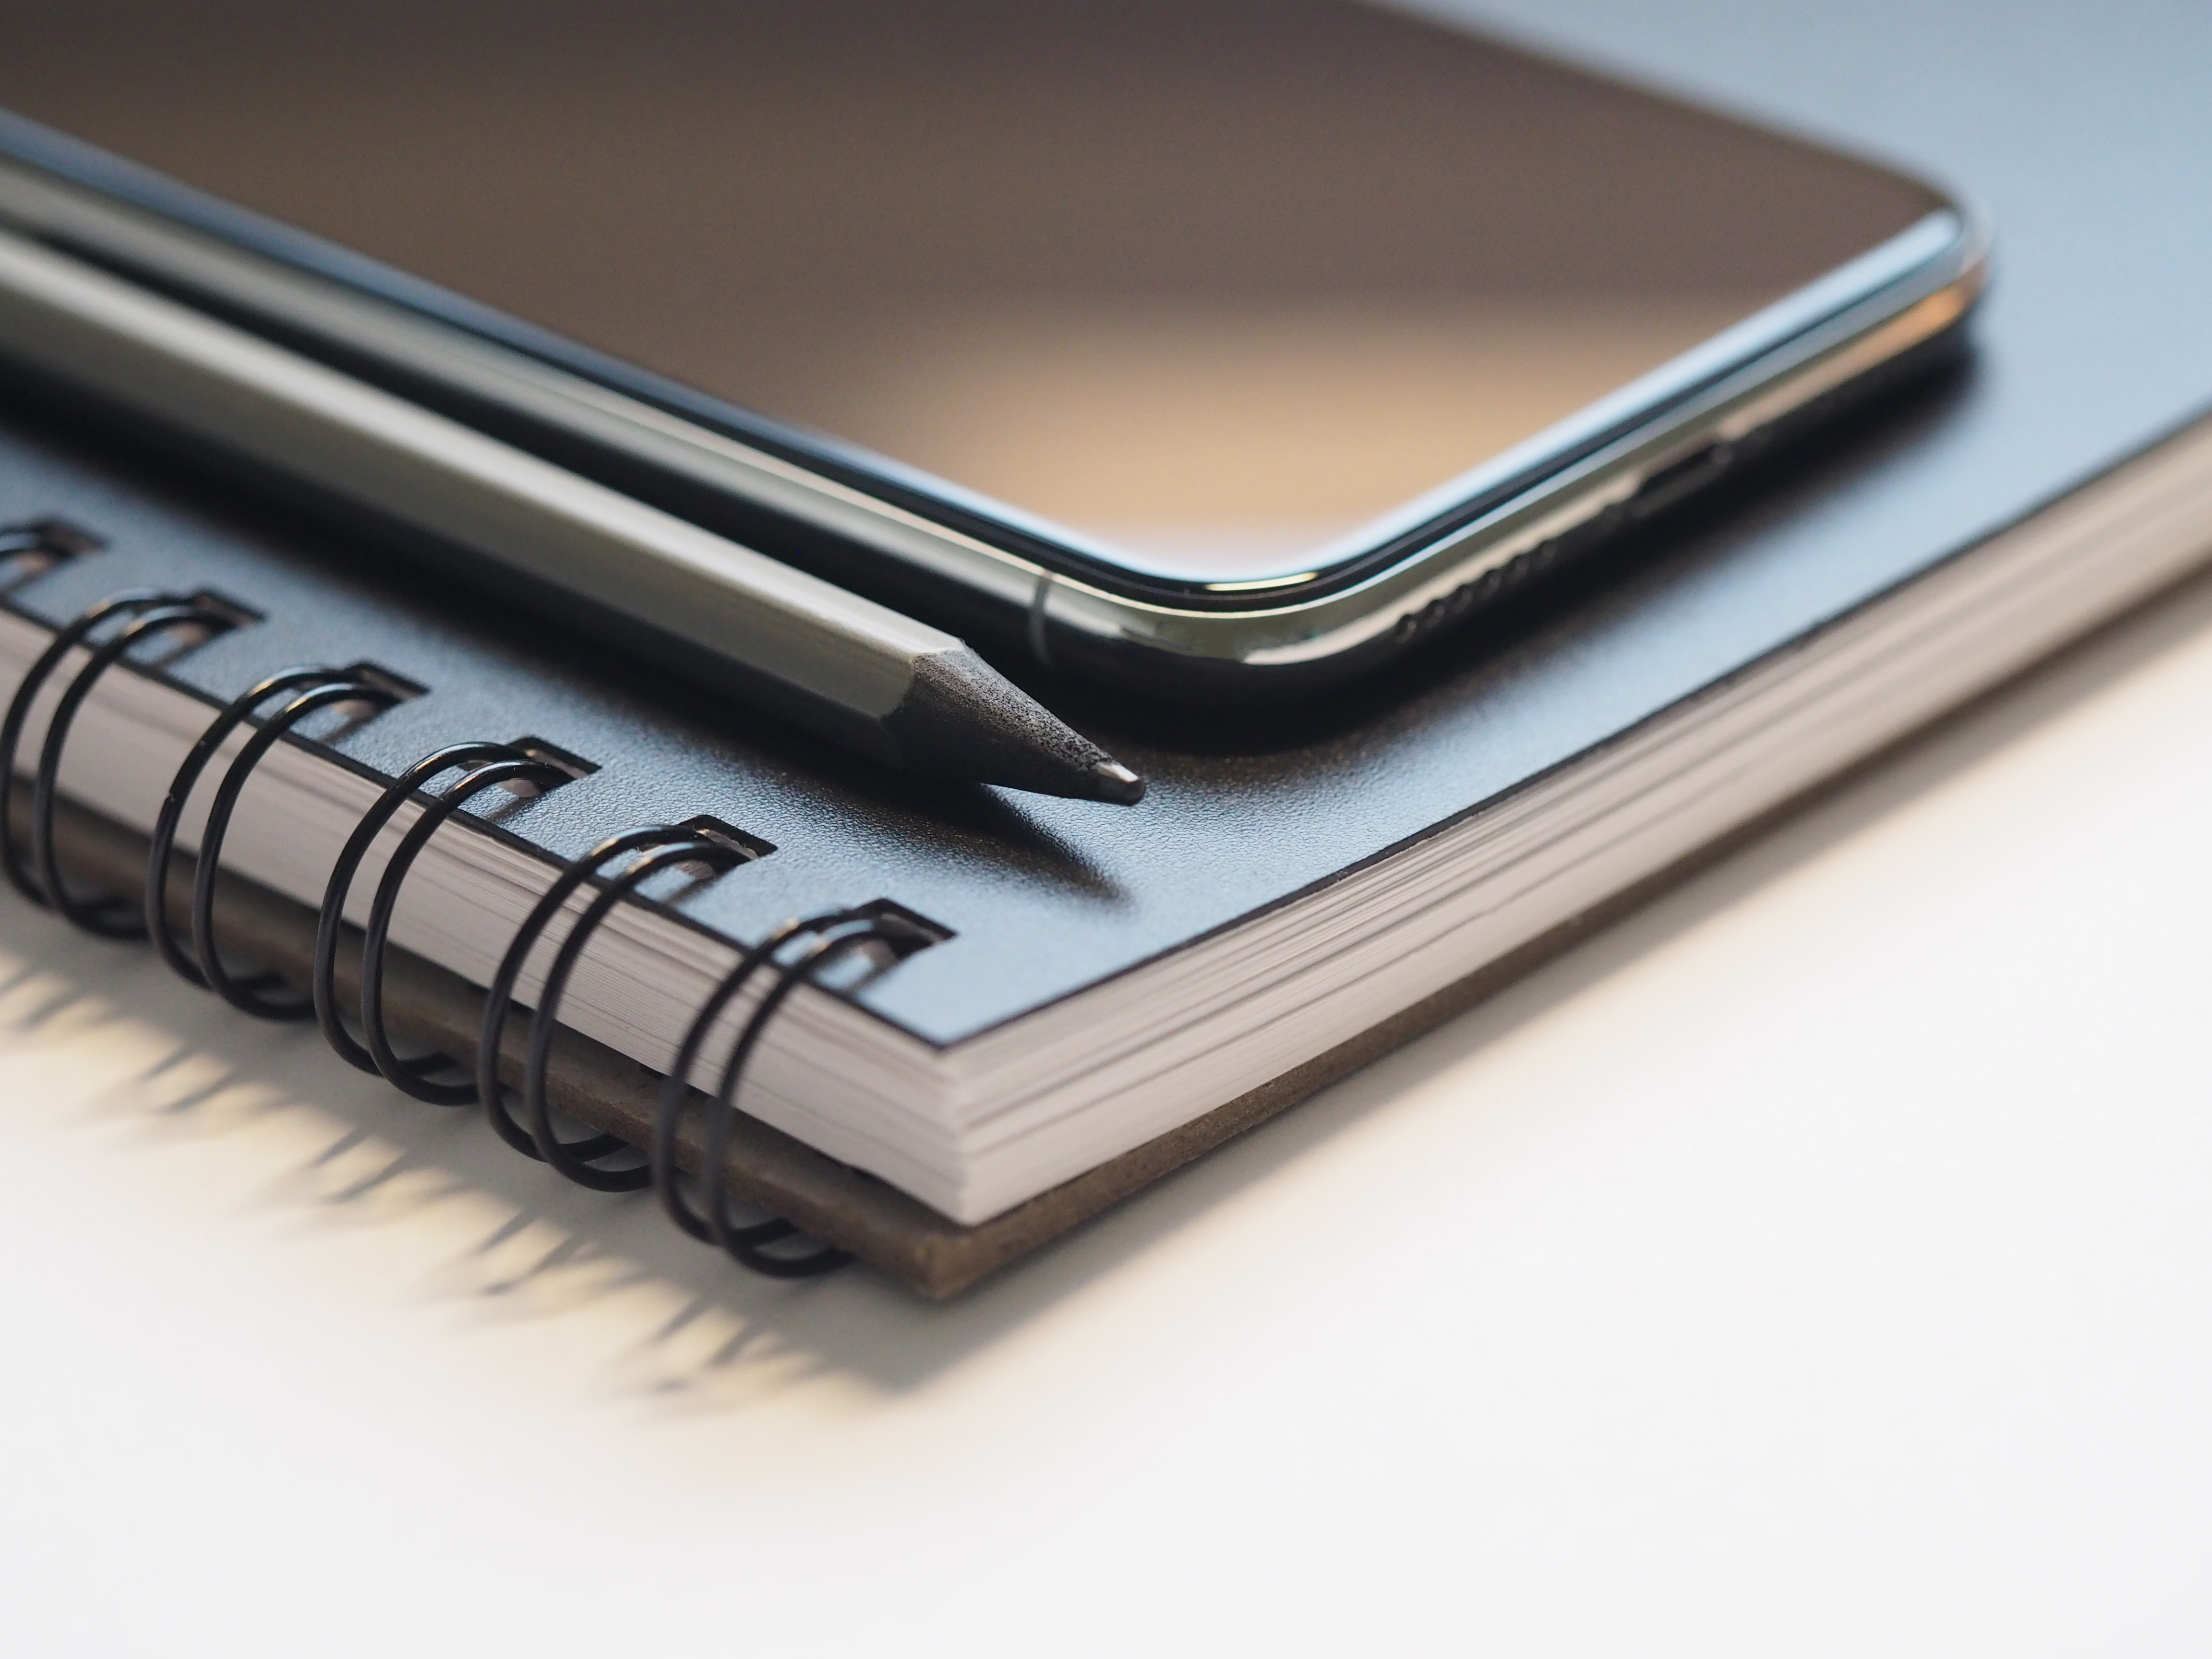
notebook, technology, electronic device, font, paper product, folder, leather, book cover, book, gadget, paper